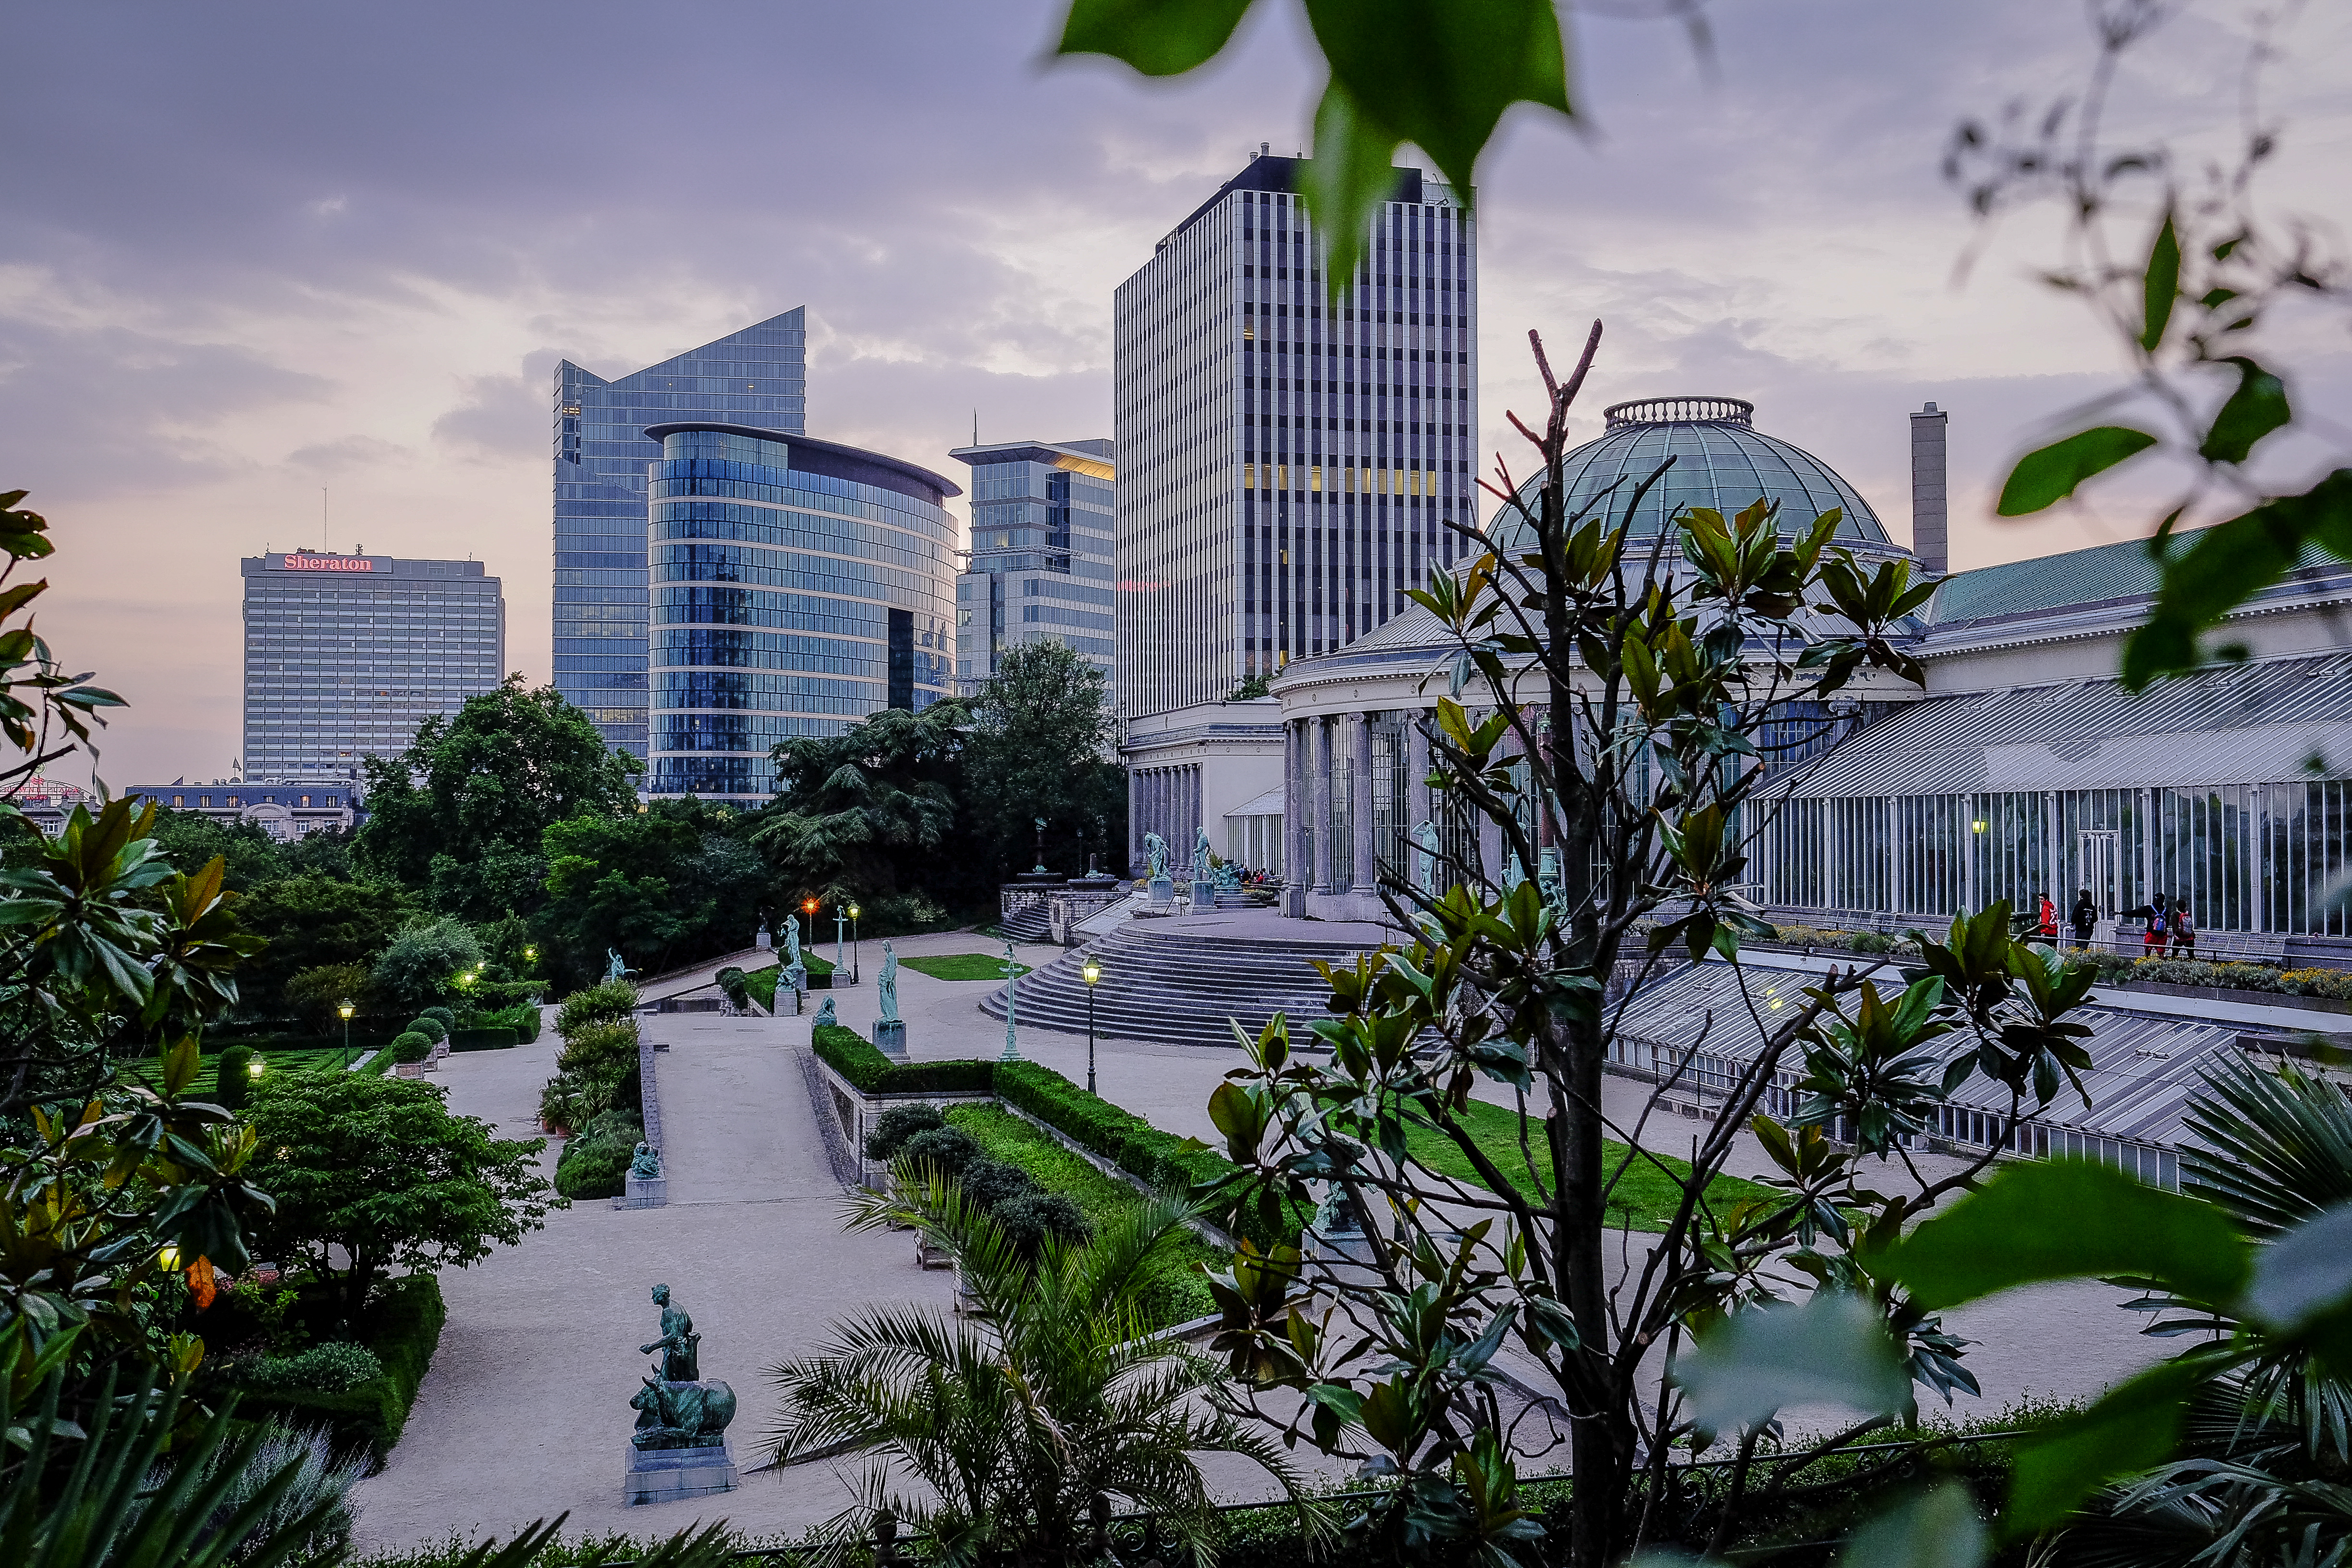
tree, skyline, street, house, flower, city, home, skyscraper, cityscape, downtown, suburb, tower block, brussel, belgium, brussels, stadt, europa, belgien, strase, metropole, condominium, neighbourhood, urban area, residential area, human settlement, metropolitan area